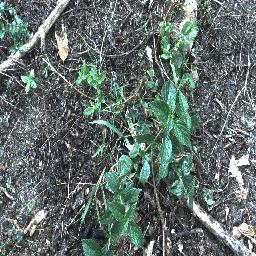
Label: lantana